Professional wrestling throws

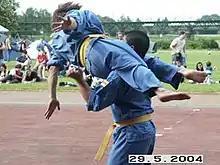
Flying Scissors to the neck, executed during the 2004 "Gio-To-Festival" in Minden, Germany.

Similar to the snapmare driver, the wrestler applies a side headlock before dropping down on either their chest or their knees and driving the opponent's head down to the mat forehead first, with the side headlock usually using whichever near leg on the same side the opponent is standing on, lifting it upwards and swinging behind them to power the throw and drives the opponent's head down to the mat forehead first. The wrestling may also sweep one or both the opponent's legs with their own leg for greater impact.. This was the original version of the finisher used by Jon Moxley (formerly as Dean Ambrose), known as "Dirty Deeds" before reusing as a regular move (Paradigm Shift) in 2019. Ethan Carter III (EC3) uses this as his finisher and he calls it the "One Percenter". WWE superstar Bayley utilized this move during her indie days (then known as Davina Rose) dubbing it the "Rose Plant." She started using a variant of this move where she hooks the opponents arm around the leg and planting the opponent in the canvas. She started using this move again in late 2019.